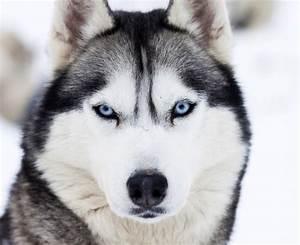
dog